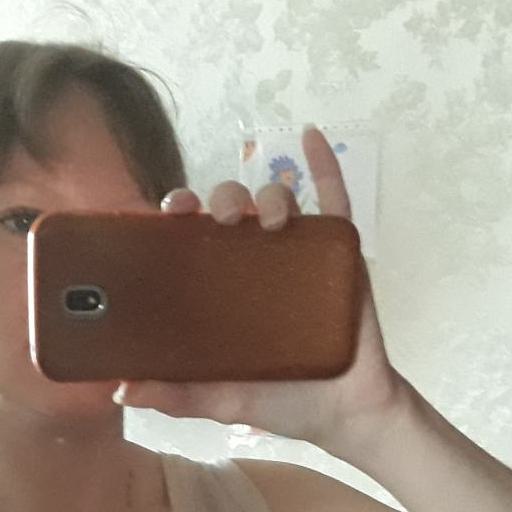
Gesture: no_gesture